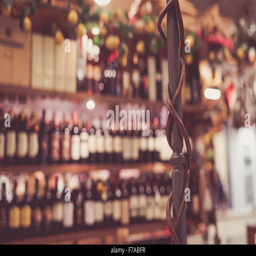
a wine bar with rows of wine bottles on shelves